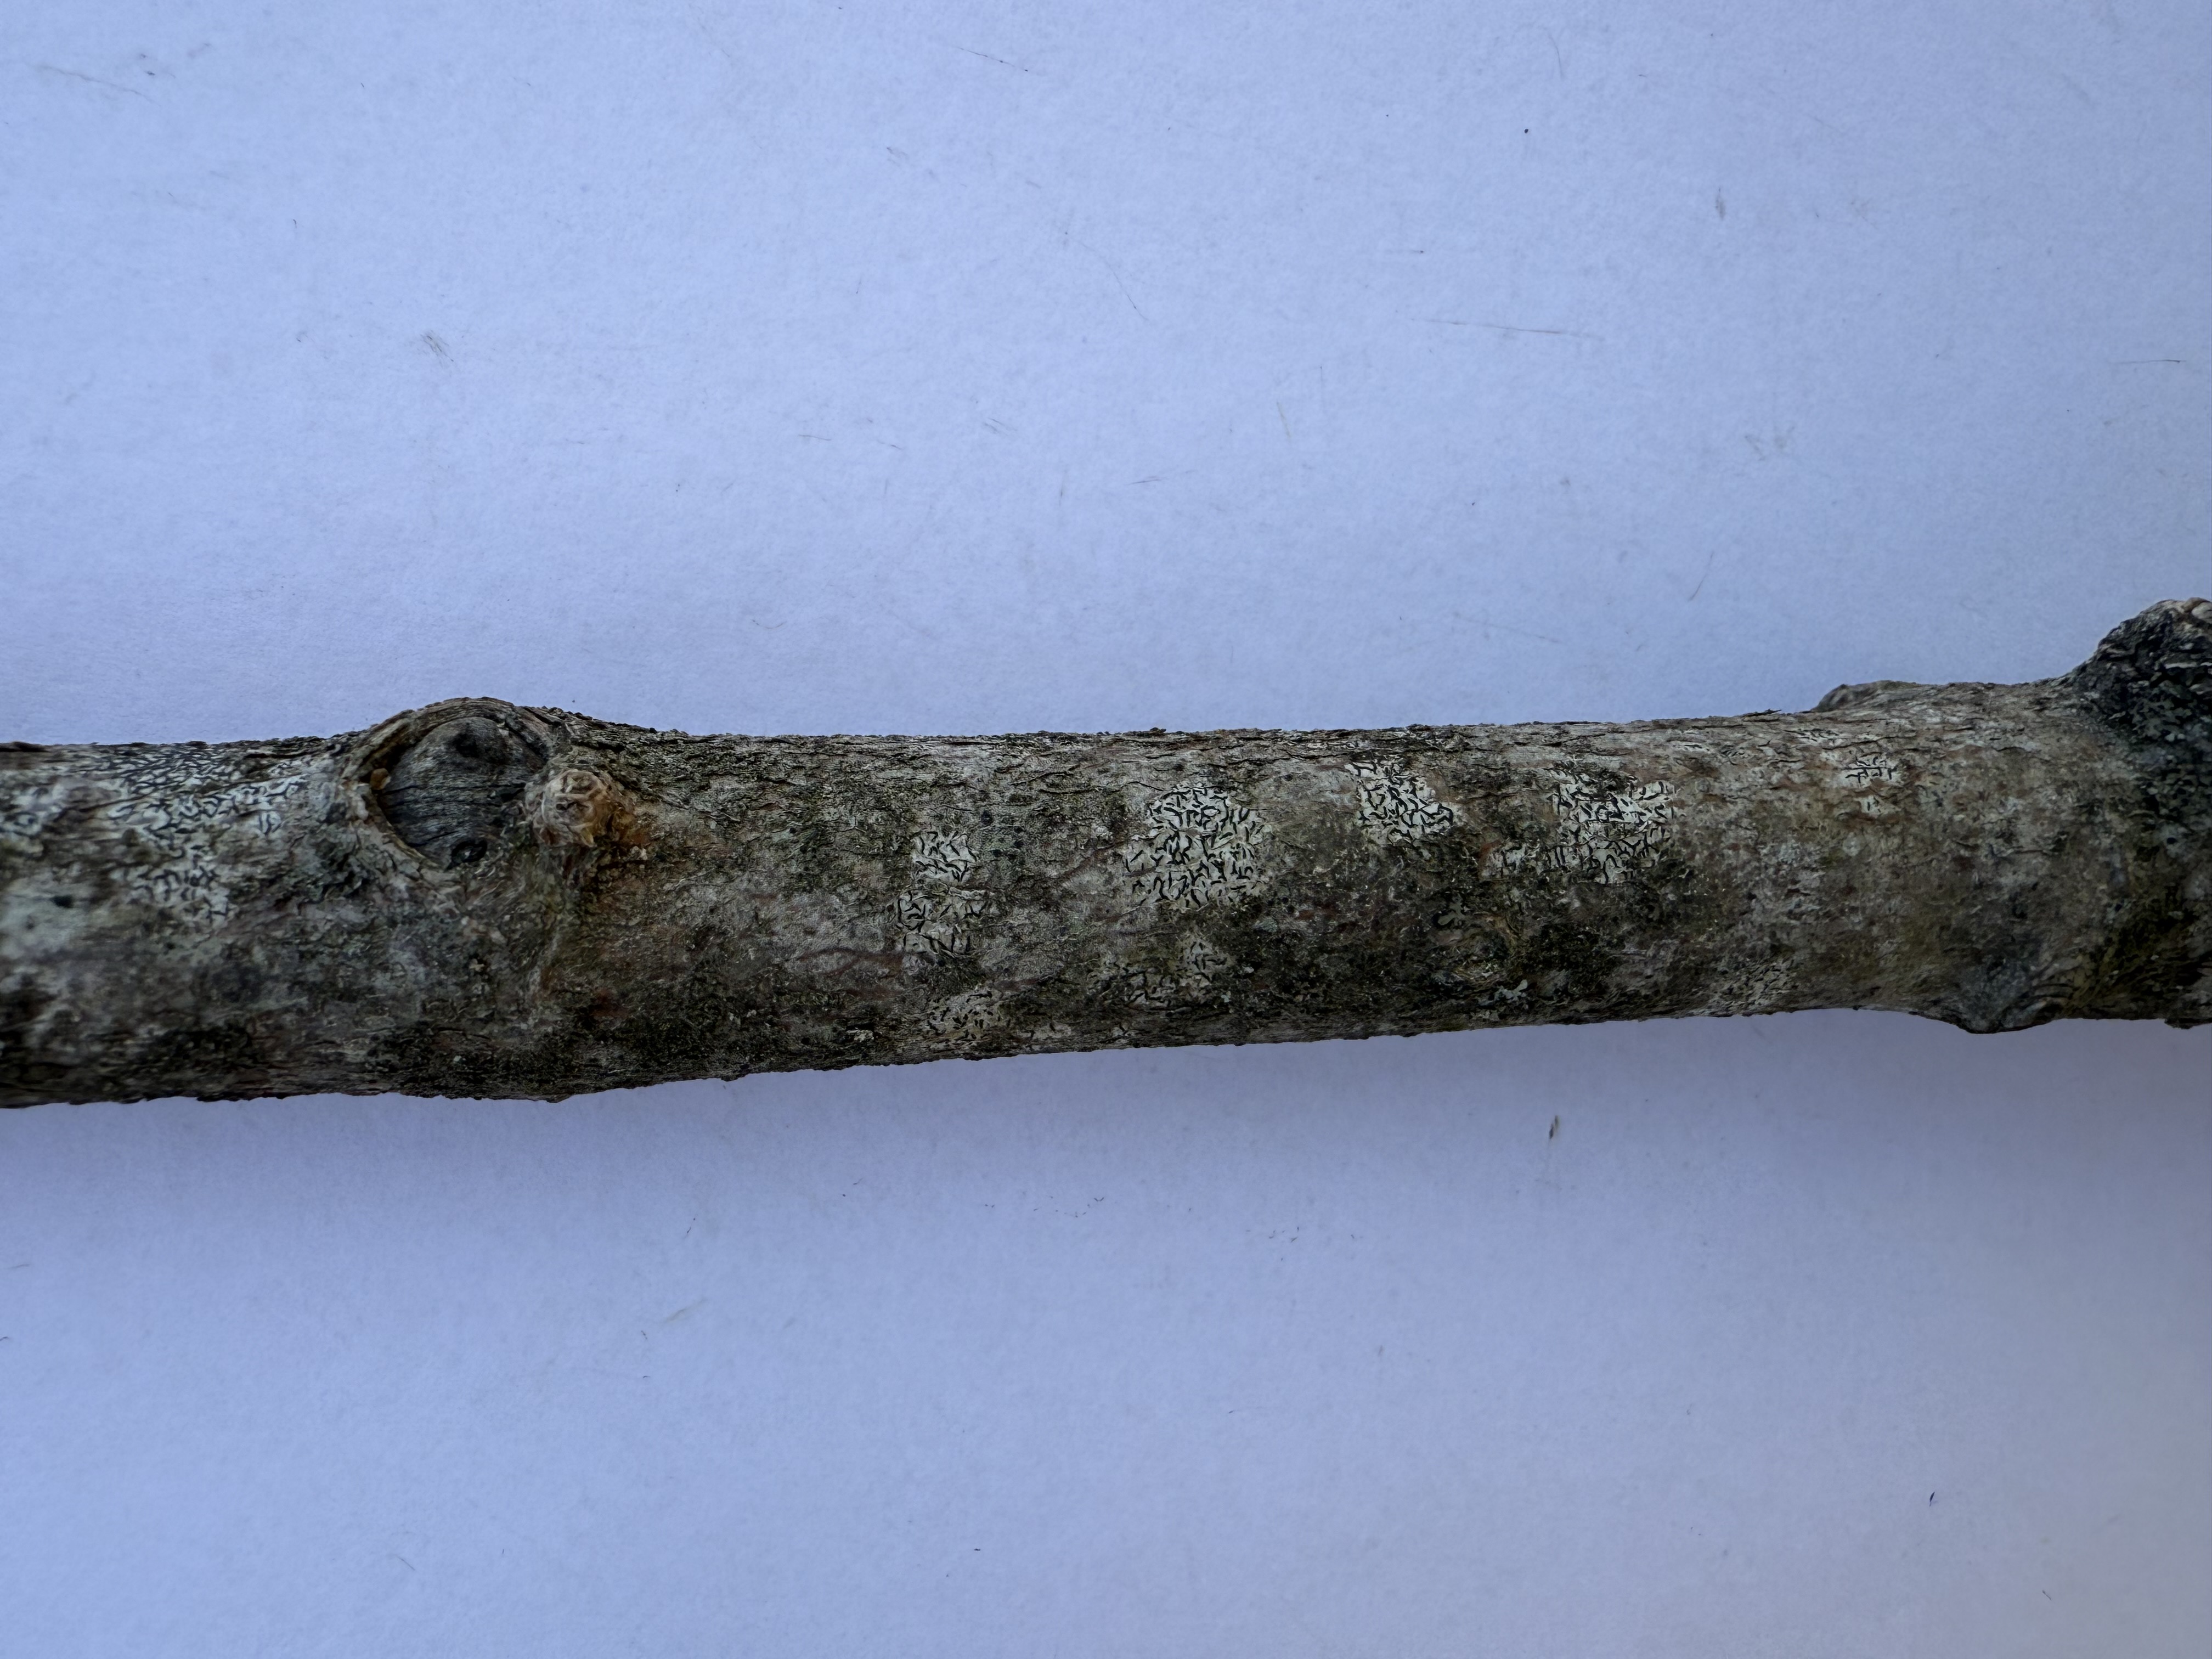
Variety: Cornelian Cherry